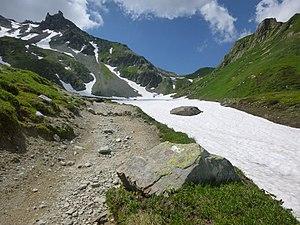
Balise GR sur le GR5 et le TMB
La Grande traversée des Alpes est un sentier de grande randonnée dans les Alpes françaises, de Saint-Gingolph à Nice, reliant ainsi le lac Léman à la mer Méditerranée. Il constitue un segment du sentier de grande randonnée 5.
Le sentier de grande randonnée du tour du mont Blanc ou GR tour du mont Blanc, abrégé en tour du mont Blanc ou TMB est l'un des sentiers de grande randonnée les plus populaires en Europe. Il encercle le massif du Mont-Blanc, parcourant une distance d'environ 170 km avec 10 km de dénivellation totale en montée à travers une partie de la Suisse, de l’Italie ainsi que de la France.